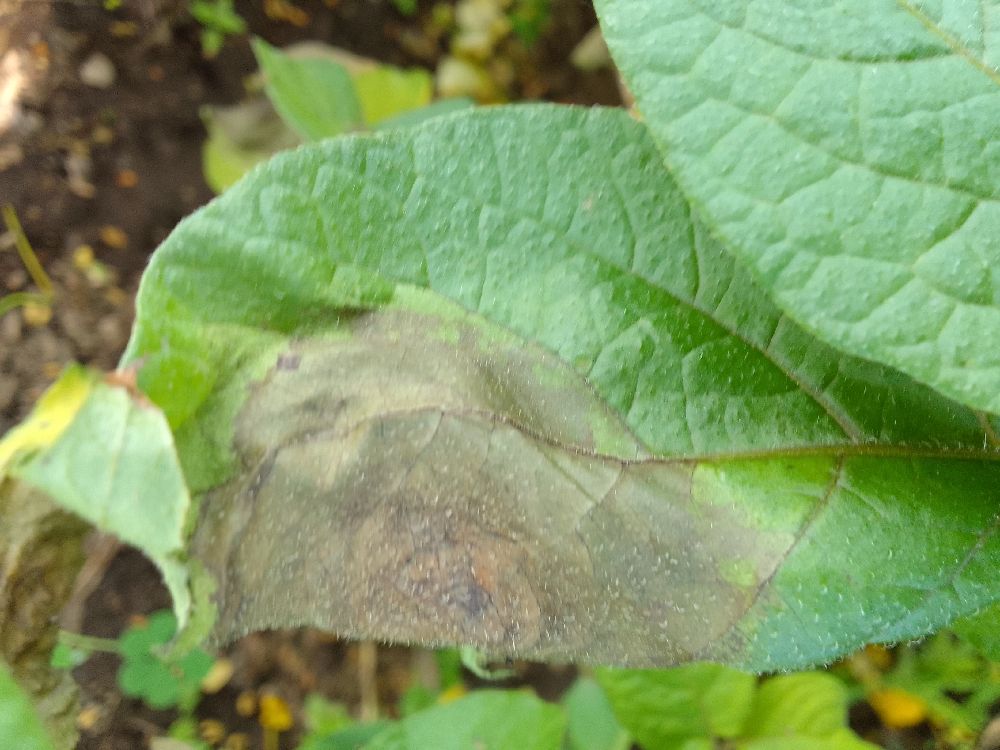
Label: Late blight